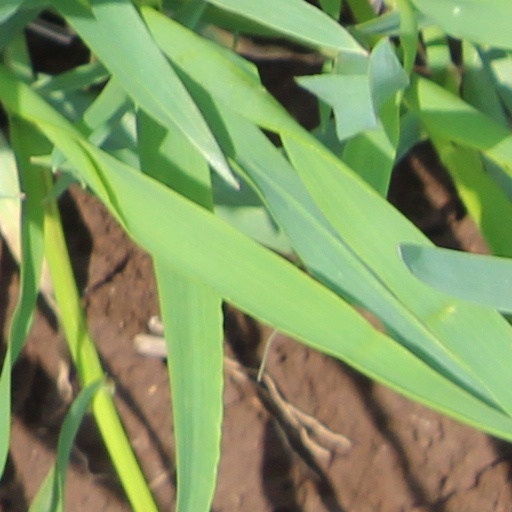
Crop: wheat